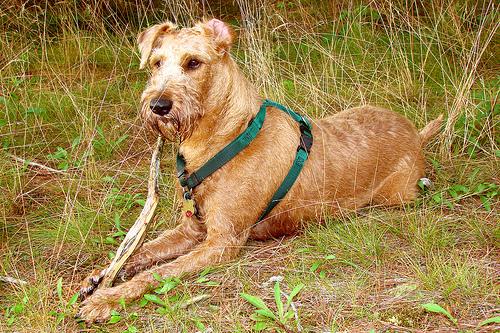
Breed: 207-n000036-Irish_terrier